Roadhouse Blues Tour

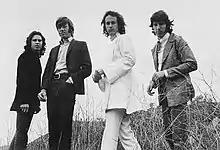
All four members of the Doors in 1969

The Doors played 24 dates in the United States and Canada throughout the first half of 1970. One of the tour's concerts was held in Felt Forum, which marked the start of the tour as well. Some of these recordings were later captured on the live album "Absolutely Live". One such performance of that concert included an extended version of "The End" in which Morrison incorporated the line "Bring out your dead". The Doors were accompanied by Harvey Brooks on bass, the only time the Doors performed with a bass player live.